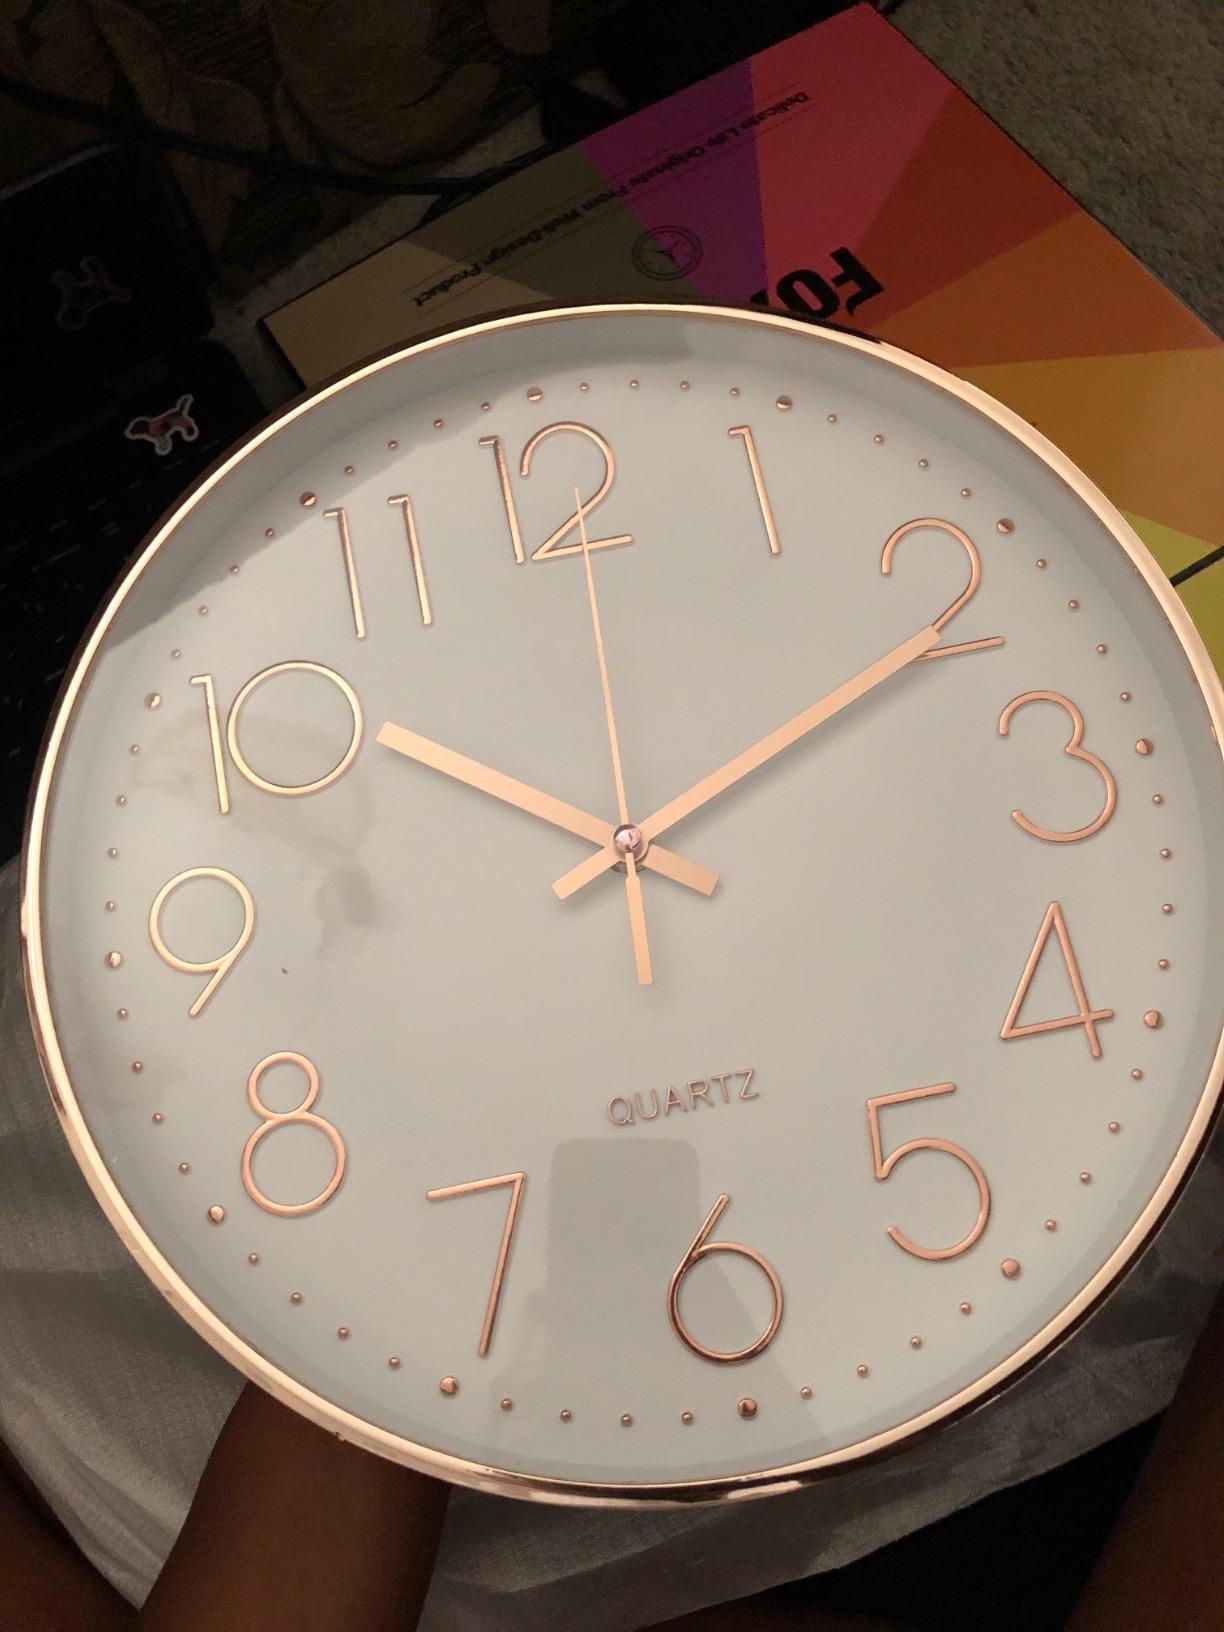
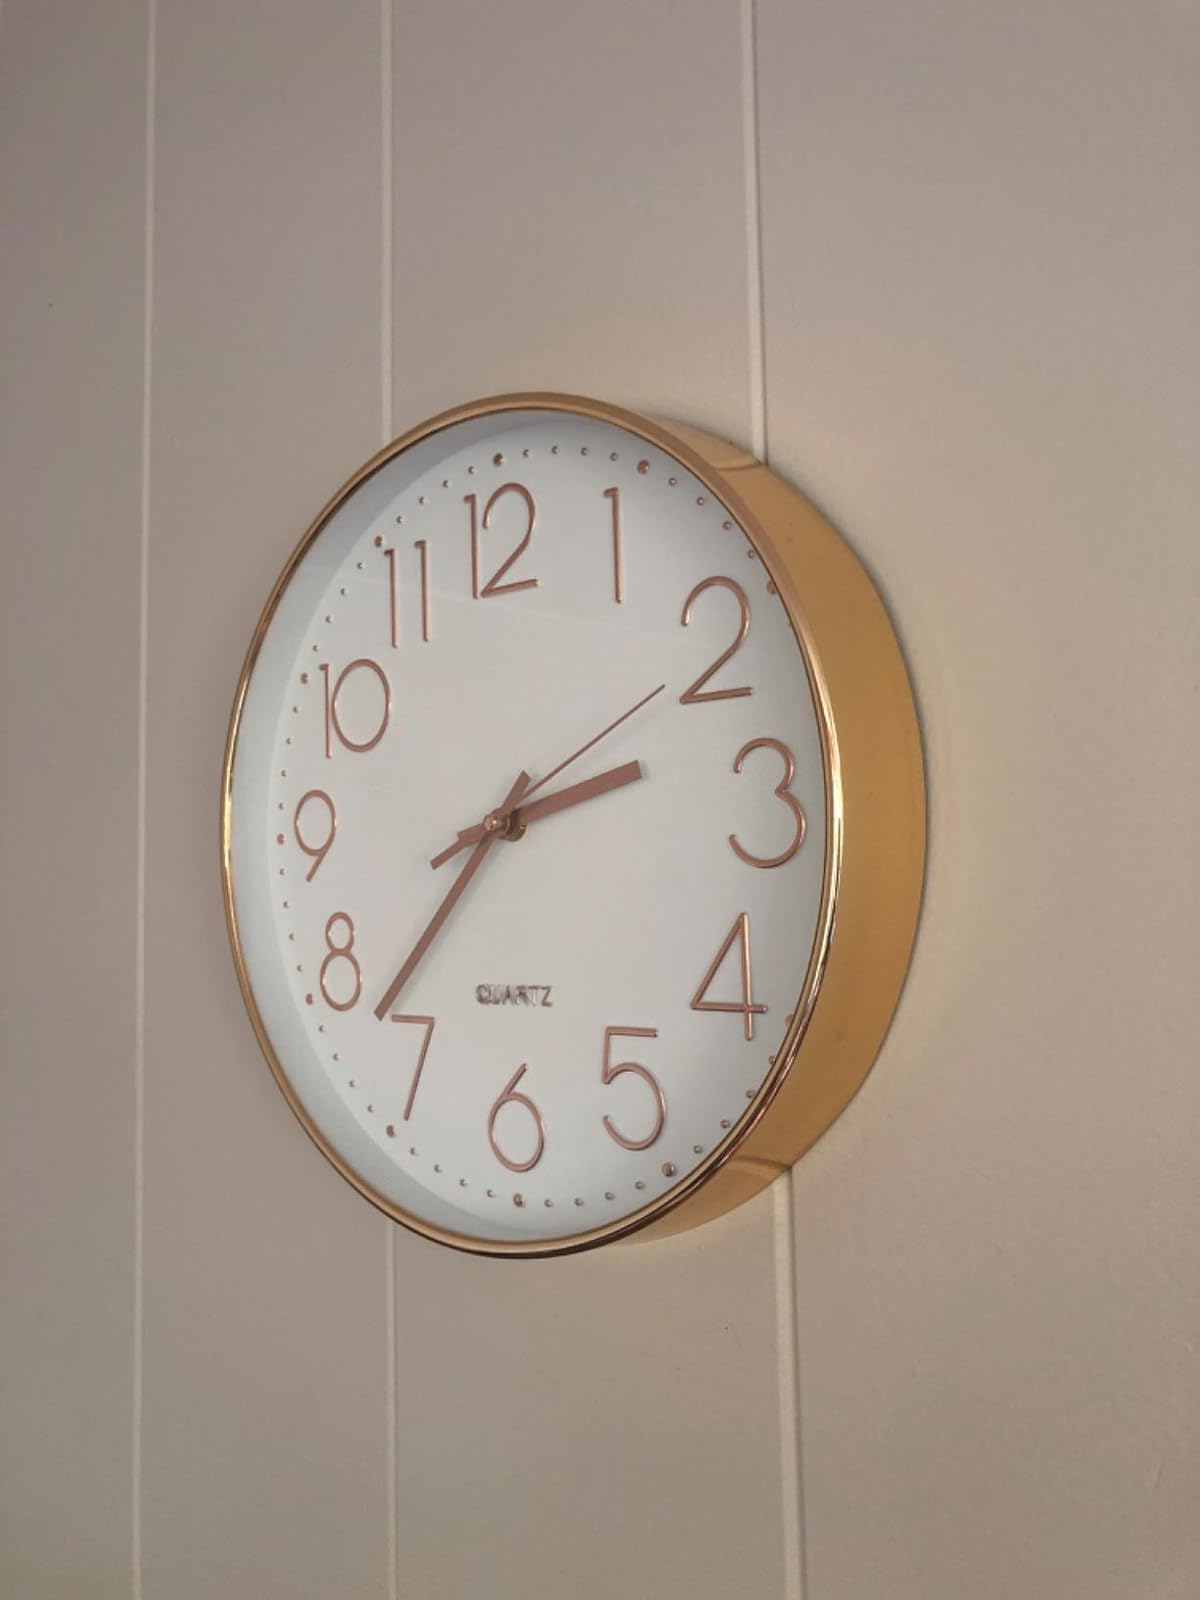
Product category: clock
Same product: yes